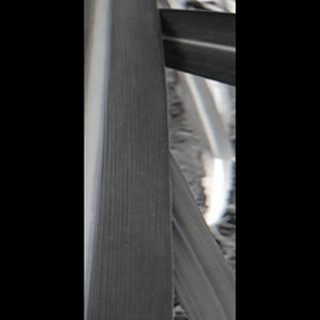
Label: healthy_sugarcane